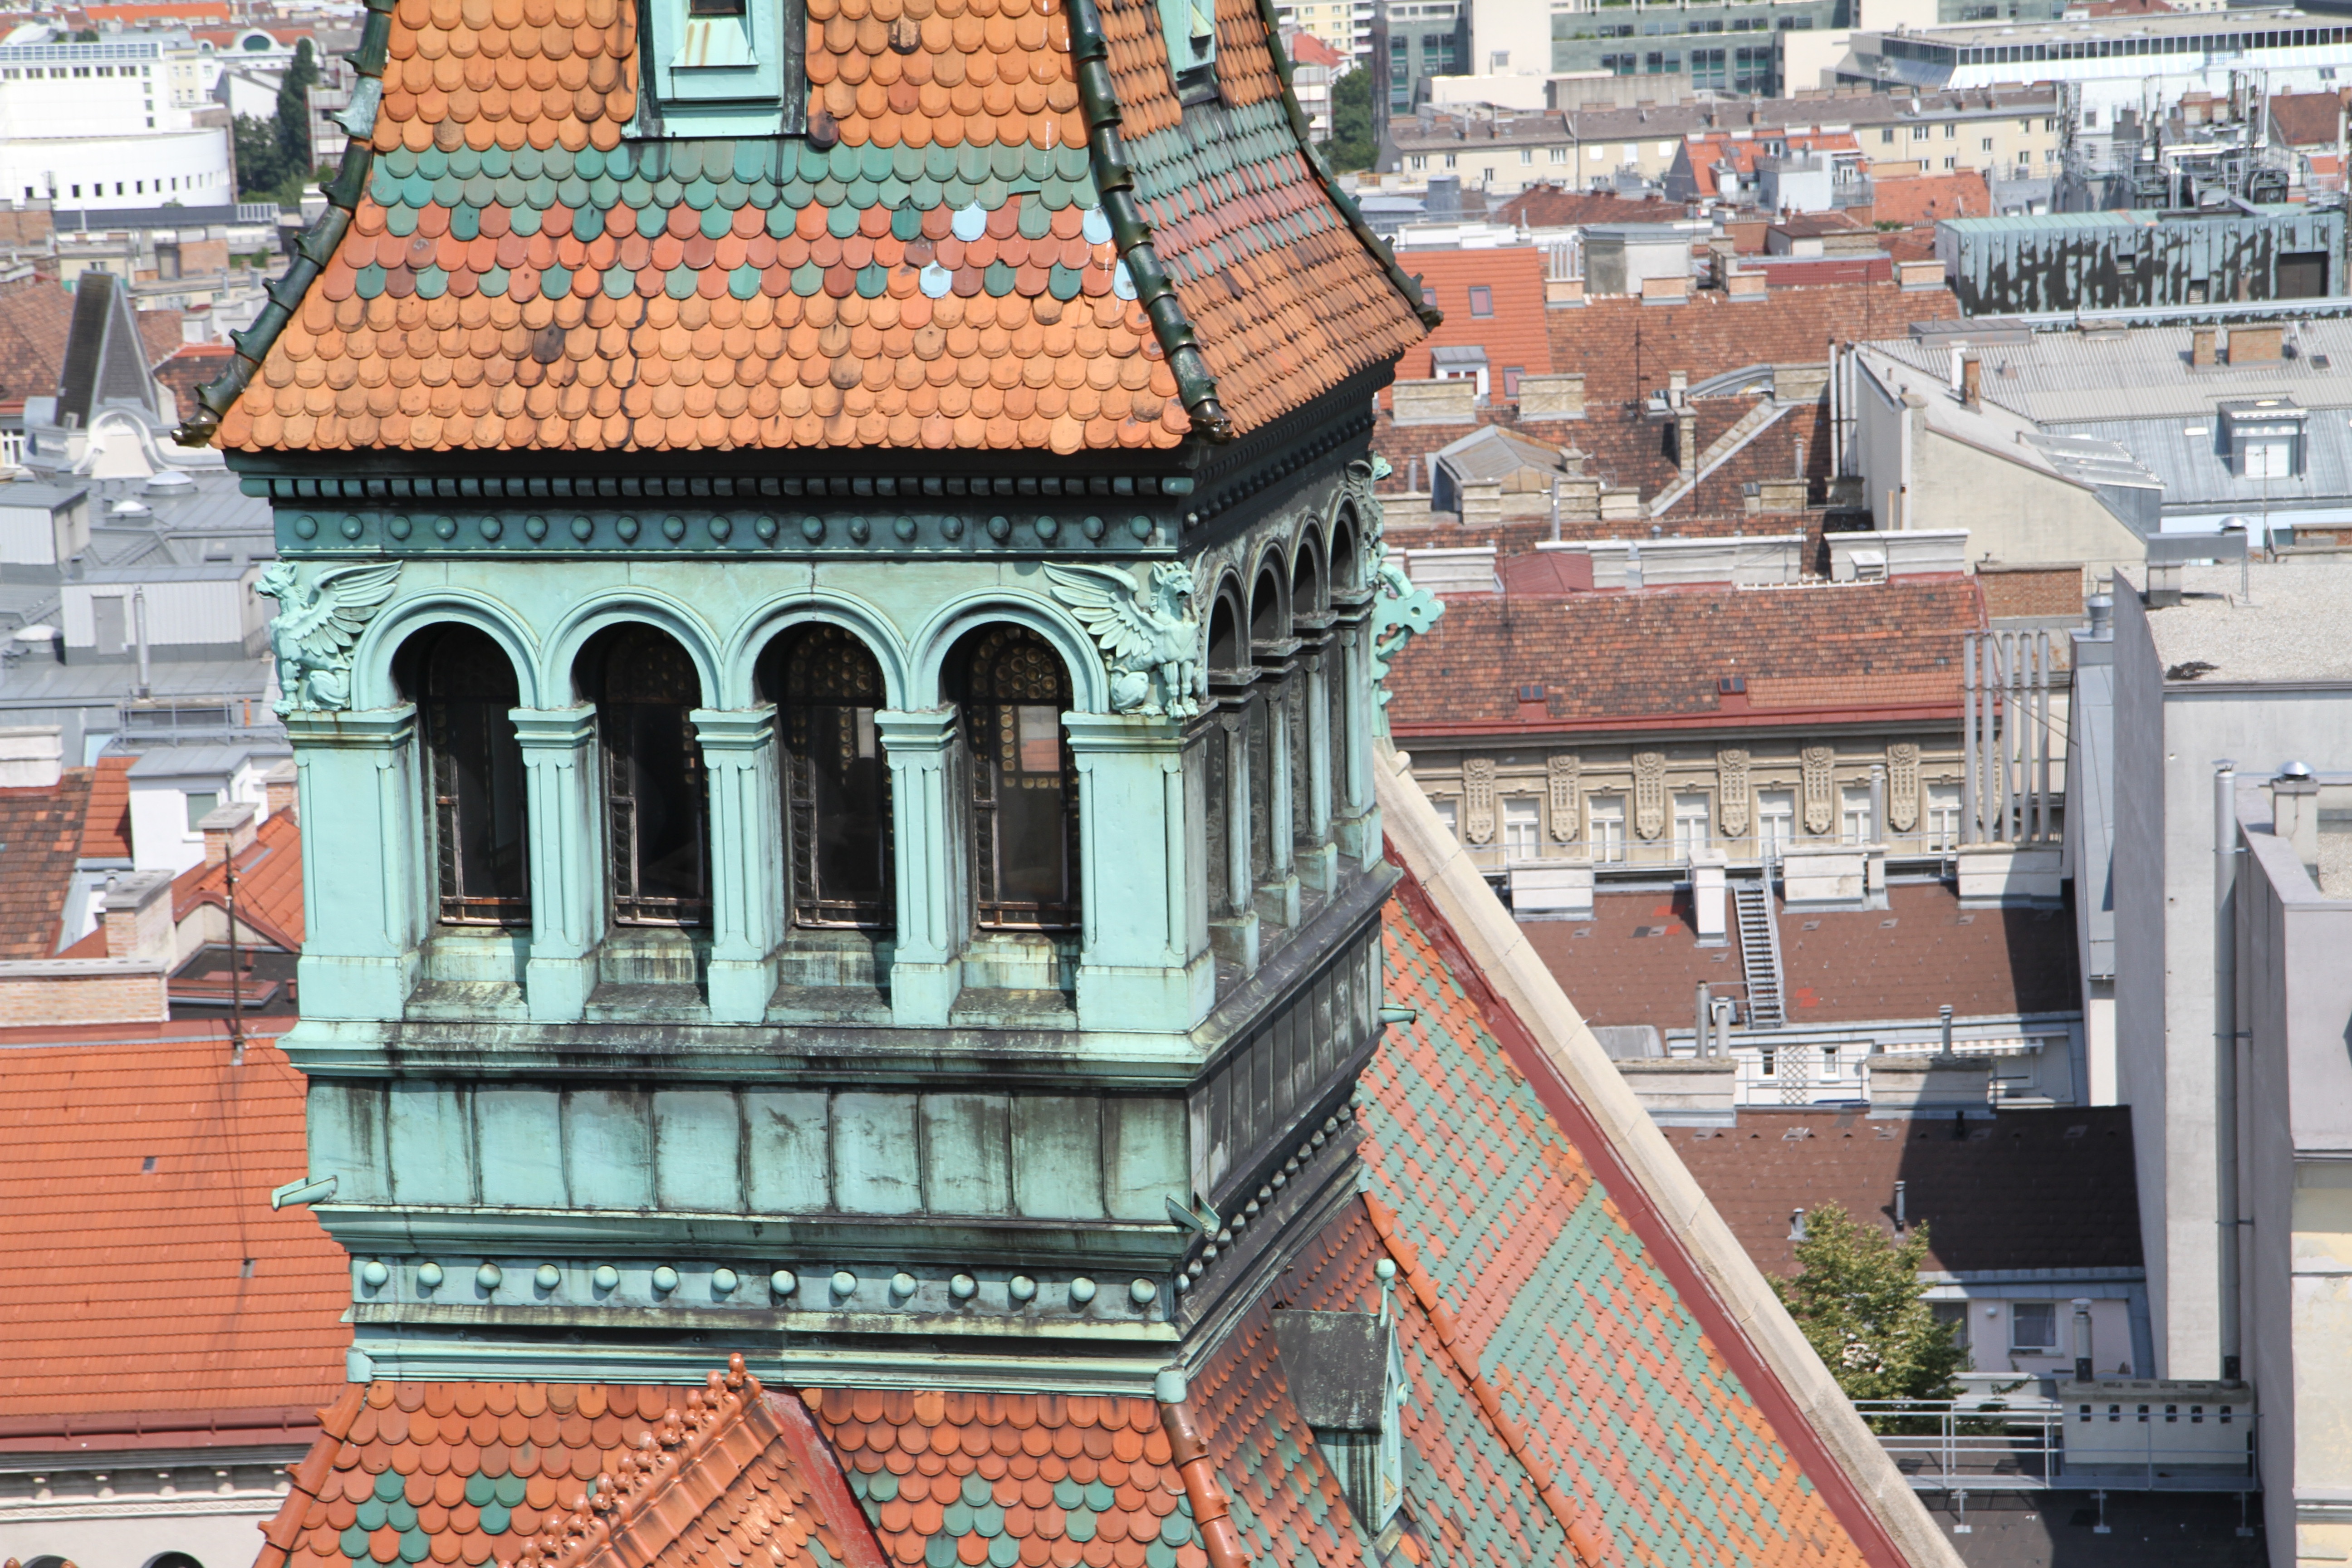
architecture, town, roof, old, city, cityscape, downtown, tower, landmark, facade, church, colorful, vienna, neighbourhood, urban area, canisius, human settlement